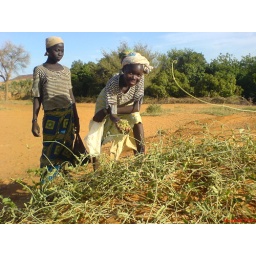
Girls collect flowers of wild plants and use it in a sauce